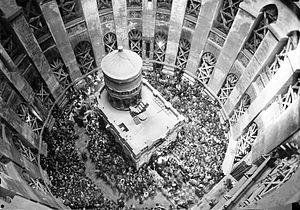
Le miracle du Feu sacré ou du Saint feu est décrit par les chrétiens comme un miracle se produisant chaque année à l'église du Saint-Sépulcre à Jérusalem, le Samedi saint précédant la Pâque orthodoxe. Il est considéré par beaucoup comme le miracle annuel le plus ancien attesté dans le monde chrétien : sa plus ancienne description date du IVᵉ siècle. Le témoignage du pèlerin Bernard le Sage au IXᵉ siècle reste néanmoins le plus communément admis comme « première référence bibliographique ».